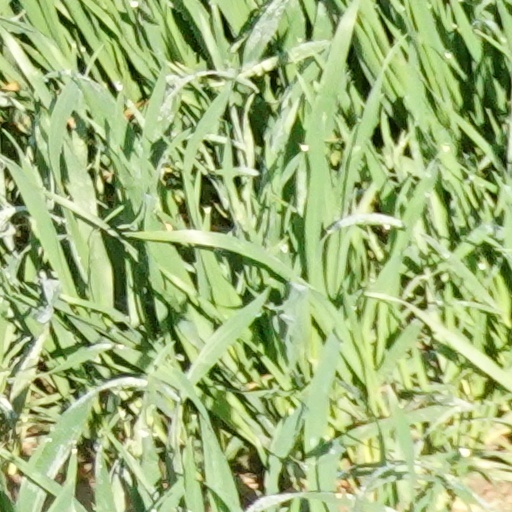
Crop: wheat